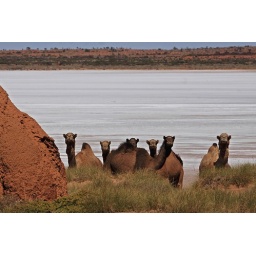
these camels were playing hide and seek on lake dora near punmu on the wapet road western australia